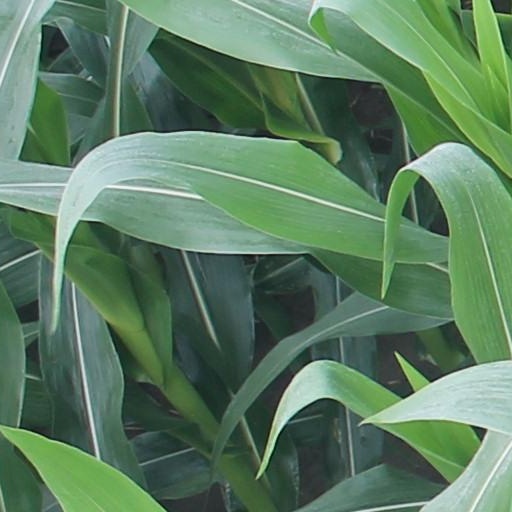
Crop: maize; corn